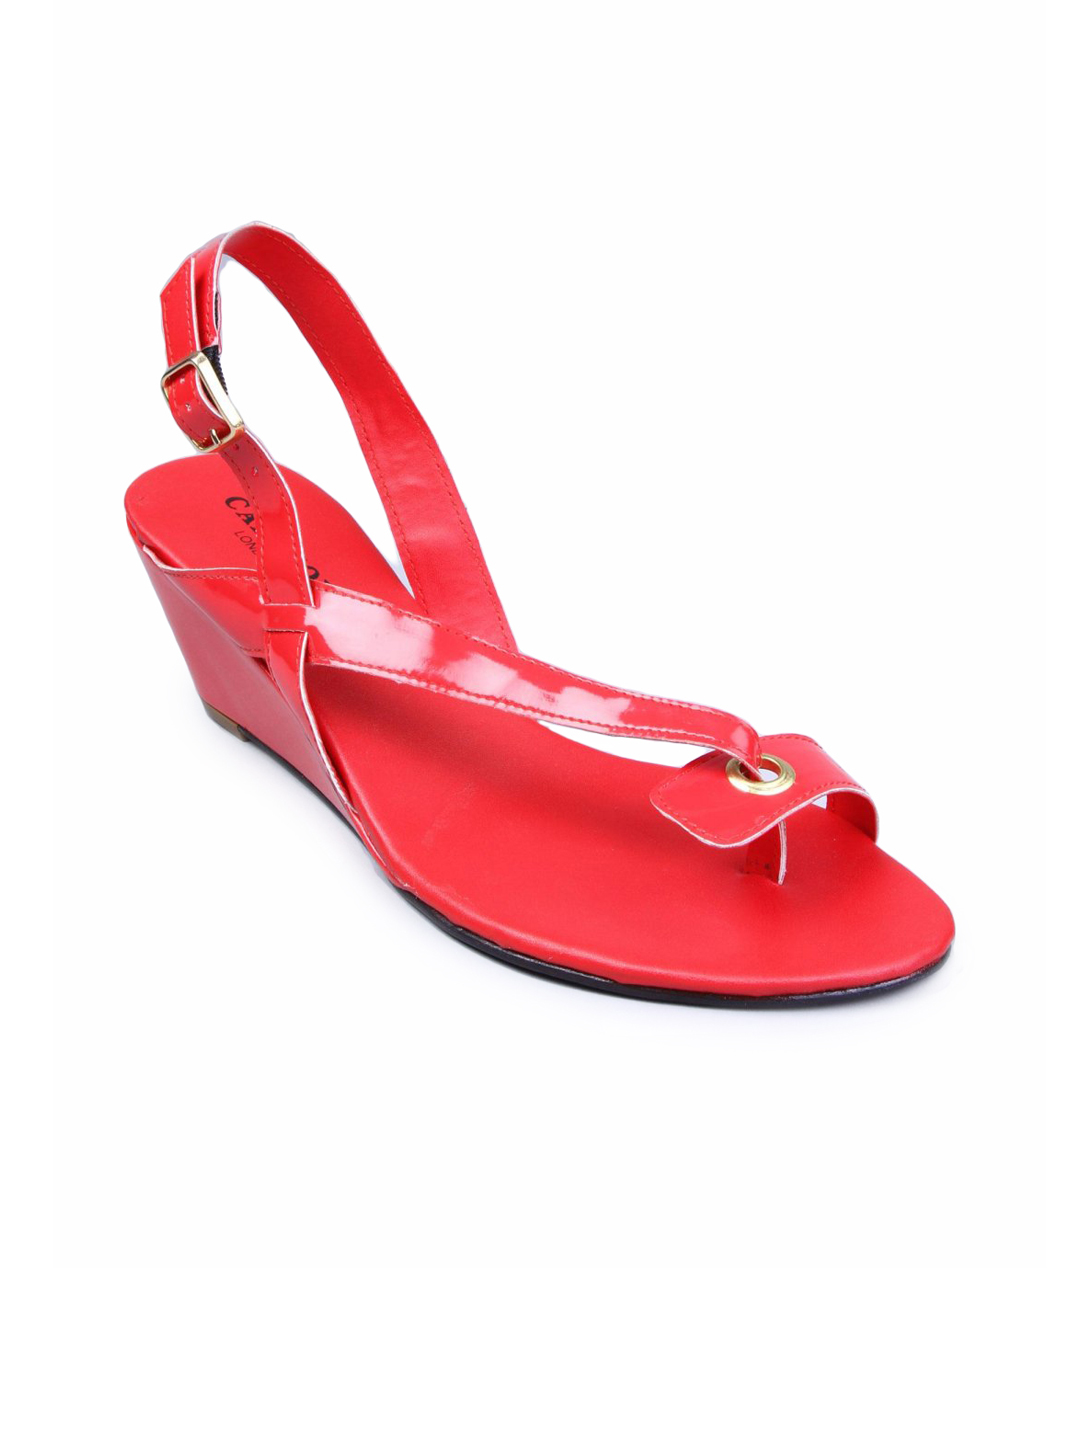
Carlton London Women Red Wedge Sandal
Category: Footwear / Shoes / Flats
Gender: Women
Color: Red
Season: Fall 2010
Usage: Casual